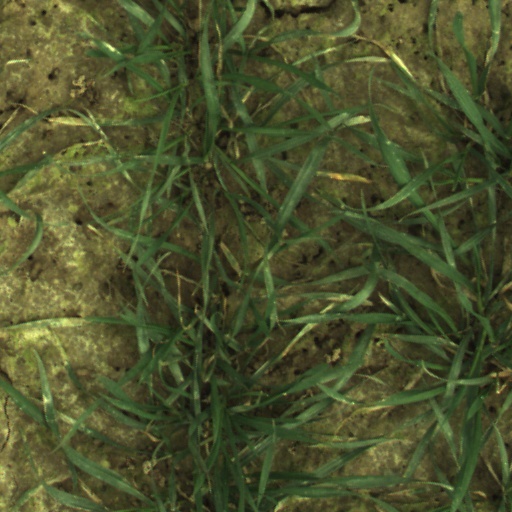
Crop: wheat